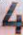
Number: 4